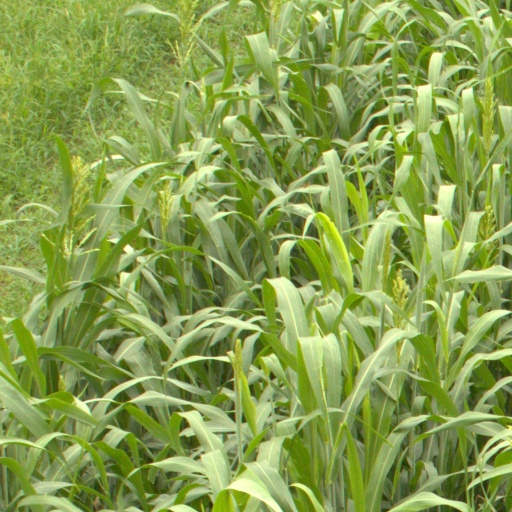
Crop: sorghum